Fort Hamilton

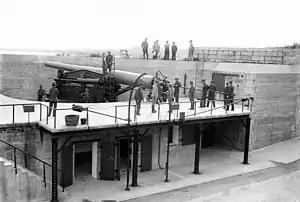
In June 1908, the 10th Company of the 13th Artillery District, NYNG (later the 245th Coast Artillery) loads a 10-inch gun at Fort Hamilton

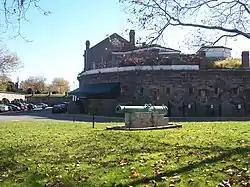
Ft. Hamilton Historic Community Club in the old fort

Several batteries (Burke, Johnston, Brown, and Griffin) were directly in front of the remains of the old fort, with Battery Griffin in front of and below the others. The other batteries extended in a line southeast of the old fort, with Battery Piper, the mortar battery, well to the rear of the line. Battery Griffin seems to have been designed as a mixed battery of two each M1898 and M1903 3-inch guns. The 4.72-inch guns of this battery were hastily added after the outbreak of the Spanish–American War in 1898; they were British guns purchased because most of the Endicott program was still years from completion. The 4.72-inch/45 caliber guns were transferred to Fort Kamehameha, Hawaii in 1913 to concentrate this type of weapon in one area. Battery Livingston was also an unusual combination of two disappearing 6-inch guns and two guns on pedestal mounts. Batteries Gillmore and Spear were originally a 7-gun battery under the former name, but were split up in 1903, probably for improved fire control.